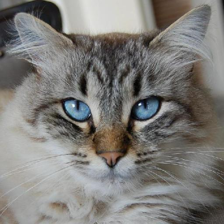
Label: animals